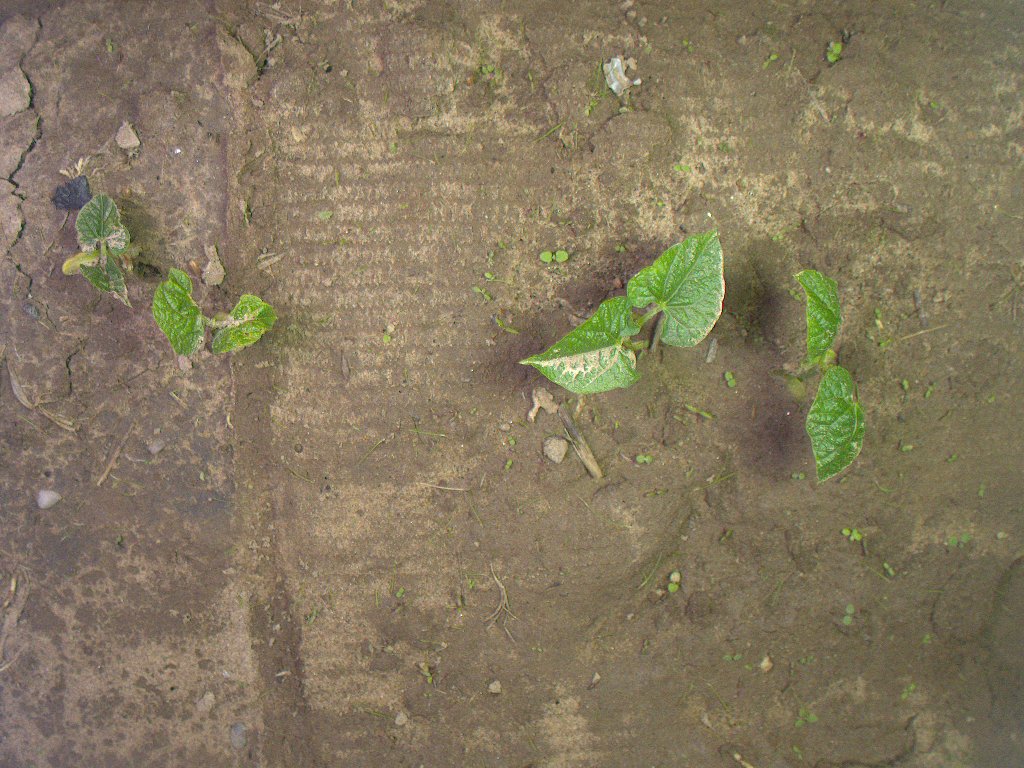
Crop: bean
Objects: bean, bean, bean, bean, stem_bean, stem_bean, stem_bean, stem_bean